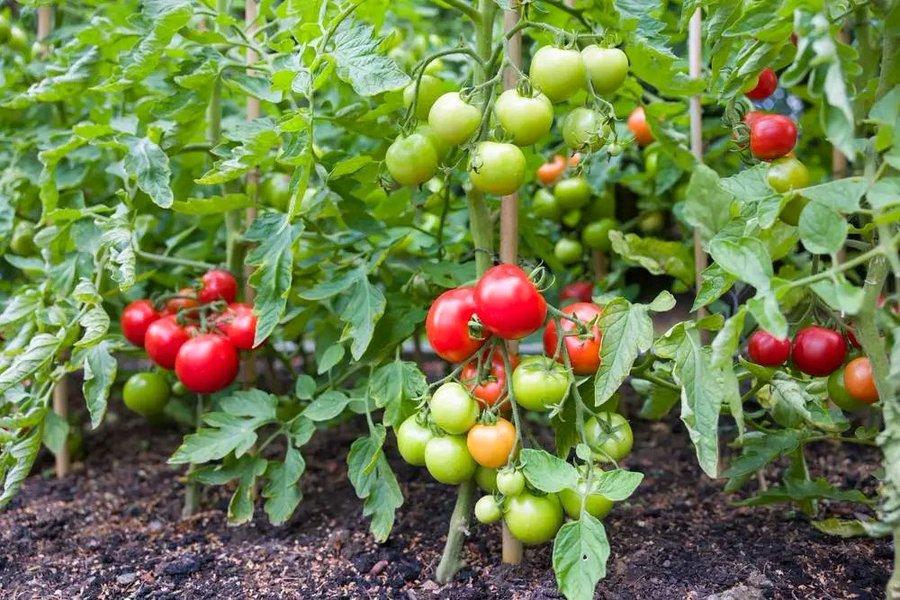
Zao la biashara aina ya nyanya zimepandwa shambani, tayari zimetoa matunda makubwa yaliyonawiri kutokana na udongo wenye rutuba ya kutosha na umwagiliaji unaotumia mfumo wa kisasa.